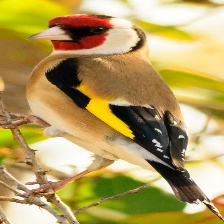
Species: EUROPEAN GOLDFINCH
Scientific name: CARDUELIS CARDUELIS
ImageNet parent category: goldfinch